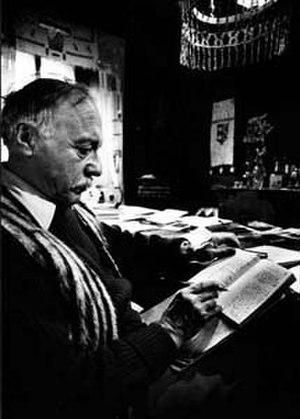
Monstre du Valais est le surnom d'une ou de plusieurs bêtes féroces qui attaquent de nombreux troupeaux dans le canton du Valais, en Suisse, à partir d'avril 1946. En partant du constat des troupeaux dévorés sur les alpages, la rumeur enfle. La presse suisse utilise le nom de « monstre ». Parmi une multitude d'identités supposées, celles d'un lynx ou d'une ou plusieurs panthères dominent, soutenues par des témoignages très suivis. Cependant, le monstre du Valais semble avoir été un grand loup européen, abattu à Eischoll le 27 novembre 1947.
Maurice Chappaz, né à Lausanne le 21 décembre 1916 et mort à Martigny le 15 janvier 2009, est un écrivain et poète suisse.